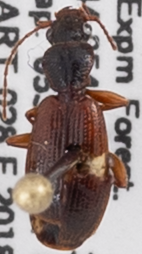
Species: Cymindis neglecta
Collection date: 2018-09-05
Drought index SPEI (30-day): -0.674
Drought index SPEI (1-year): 0.216
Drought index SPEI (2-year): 0.47